5th Infantry Division (United Kingdom)

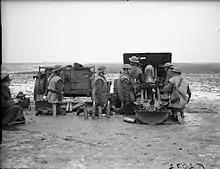
A 25-pounder of 361 Battery, 91st Field Regiment, Royal Artillery, at Oppy near Vimy, France, 7 January 1940.

The 13th Brigade was temporarily under the command of 28th Division between 23 February and 7 April 1915, when it was replaced by 84th Brigade from that Division.